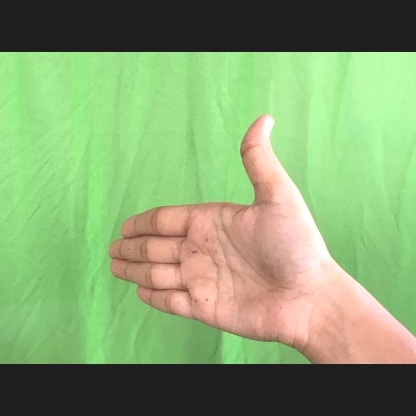
Mudra: Ardhachandran